Joyless Street

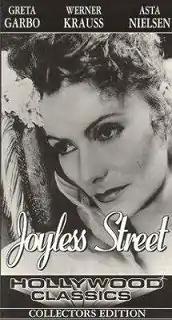
Video cover for short US version

Joyless Street, also titled The Street of Sorrow or The Joyless Street, is a 1925 German silent film directed by Georg Wilhelm Pabst starring Greta Garbo, Asta Nielsen and Werner Krauss. It is based on a novel by Hugo Bettauer and widely considered an expression of New Objectivity in film.